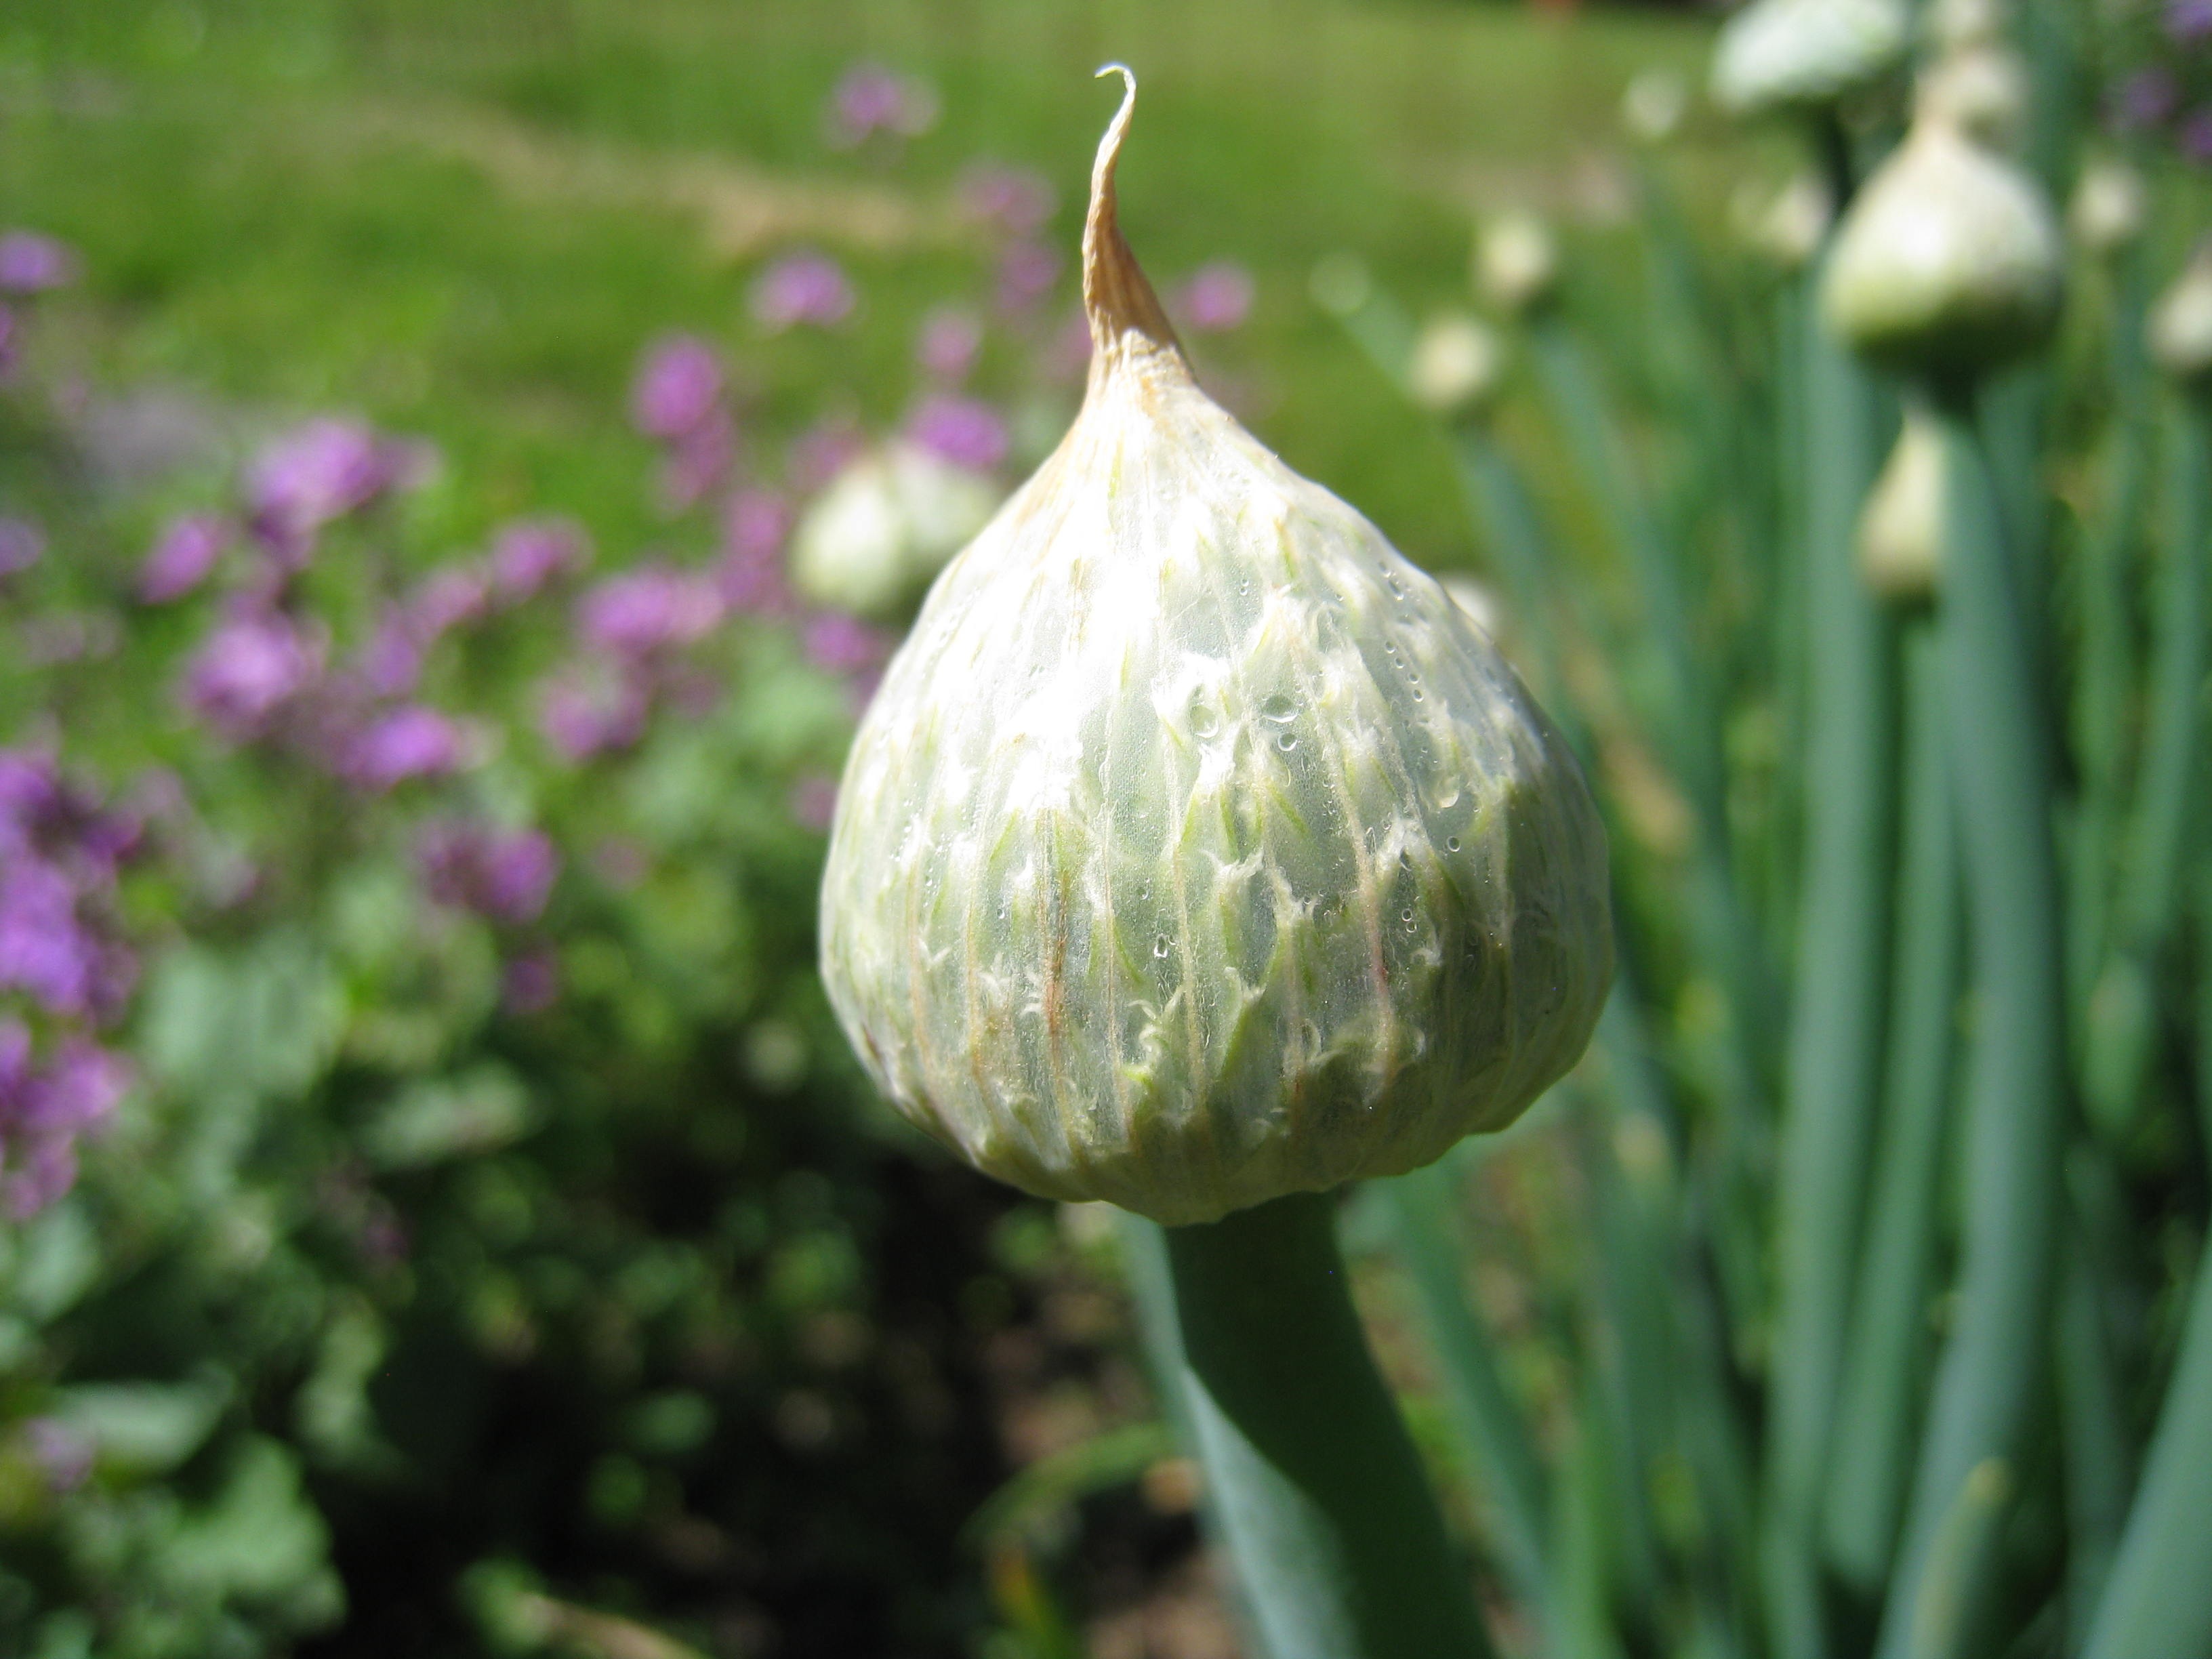
plant, flower, summer, food, green, produce, vegetable, botany, garden, flora, wildflower, flowers, colors, stems, flowering plant, plant stem, land plant, allium fistulosum